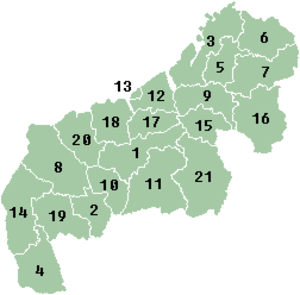
Liste des districts (fivondronana) de la province de Mahajanga 1. Ambatoboeny 2. Ambatomainty 3. Analalava 4. Antsalova 5. Antsohihy 6. Bealanana 7. Befandriana-Avaratra 8. Besalampy 9. Boriziny 10. Kandreho 11. Maevatanana 12. Mahajanga Rural 13. Mahajanga Urban 14. Maintirano 15. Mampikony 16. Mandritsara 17. Marovoay 18. Mitsinjo 19. Morafenobe 20. Soalala 21. Tsaratanana
La province de Mahajanga ou province de Majunga est l'une des six provinces de Madagascar, avec une superficie de 150 023 km². Elle a une population de 2 224 570 habitants. Sa capitale s’appelle Mahajanga.